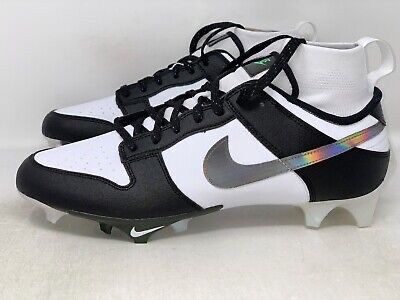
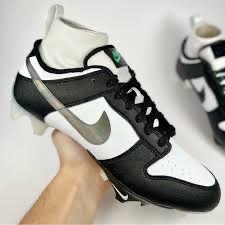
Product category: misc
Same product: yes